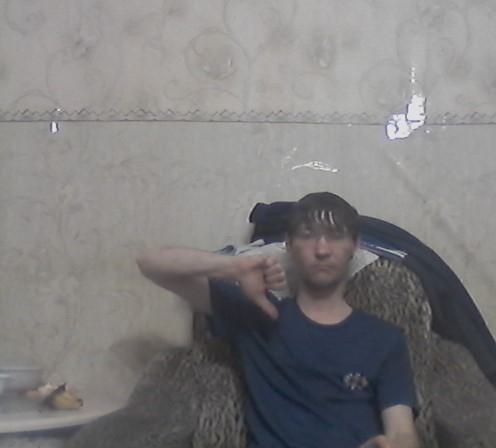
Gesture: dislike